Liverton

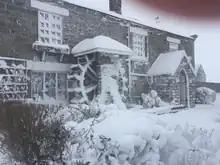
The Waterwheel Inn

There is a village Inn called The Waterwheel Inn. Located on the edge of the village, the pub reopened in 1962 and is a traditional building with beams on show and built from sandstone.